Steyr-Daimler-Puch

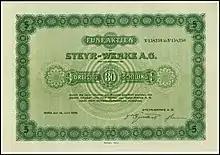
Share of the Steyr-Werke AG, issued 14. June 1926

The company, initially known as Josef und Franz Werndl and Company was founded in 1864 as a rifle manufacturer. The company began producing bicycles in 1894. It grew rapidly during the First World War, by the end of which it employed 14,000 people. Steyr automobiles were made after 1918. In September 1917 Steyr recruited Hans Ledwinka, now remembered as one of the great automobile engineers of the twentieth century, but then relatively unknown, to the position of "Chefkonstrukteur", to lead the creation of their automobile manufacturing business.